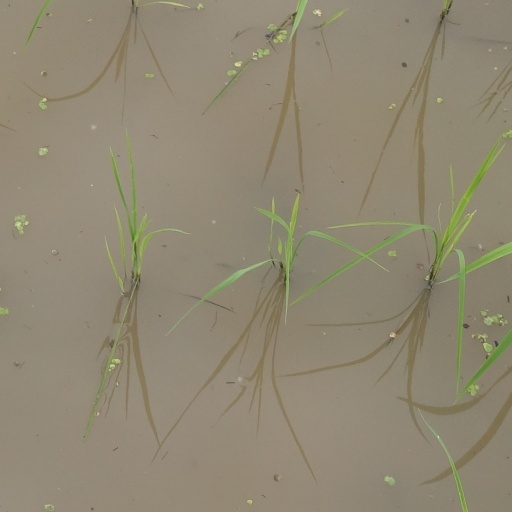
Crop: rice